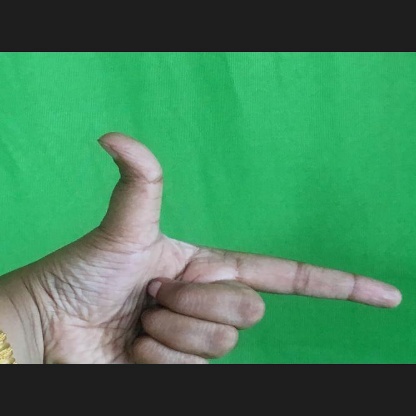
Mudra: Chandrakala